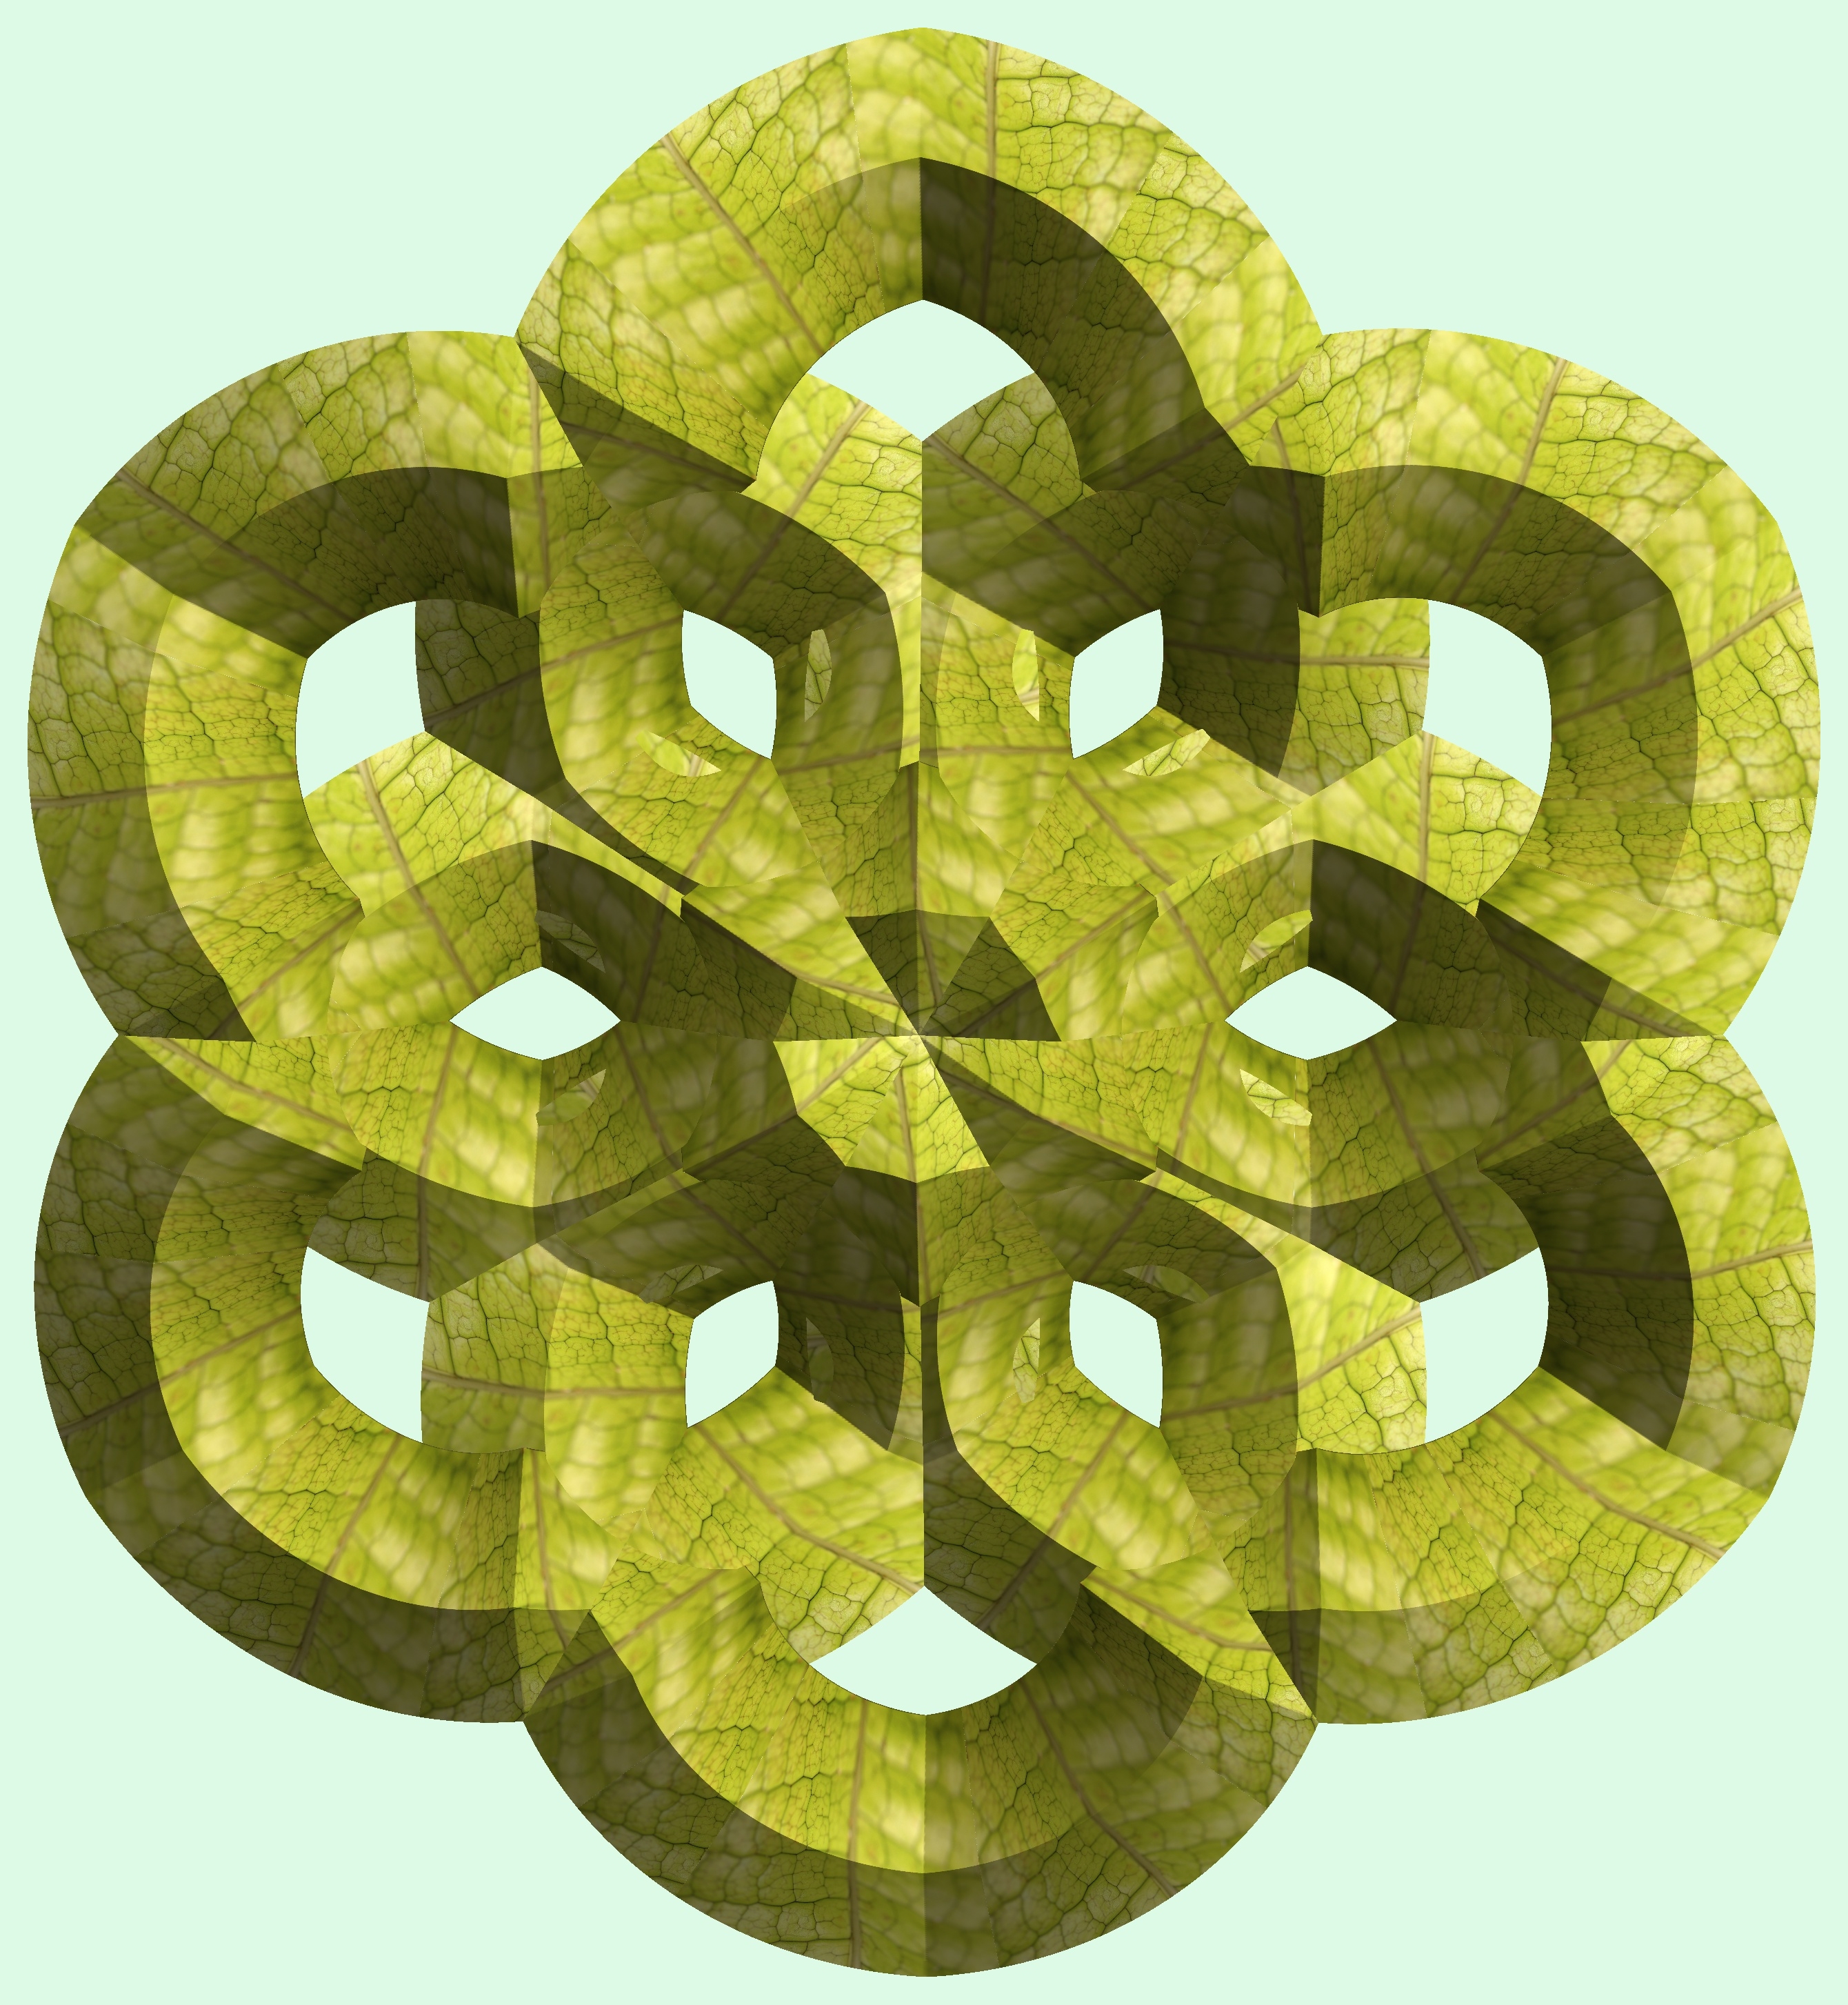
structure, texture, number, pattern, symbol, yellow, circle, font, figure, design, symmetry, 3d, graphic, 5, 4, torus, mathematica, cg, parametricplot3d, code, program, algorithm, abstruct, mapping